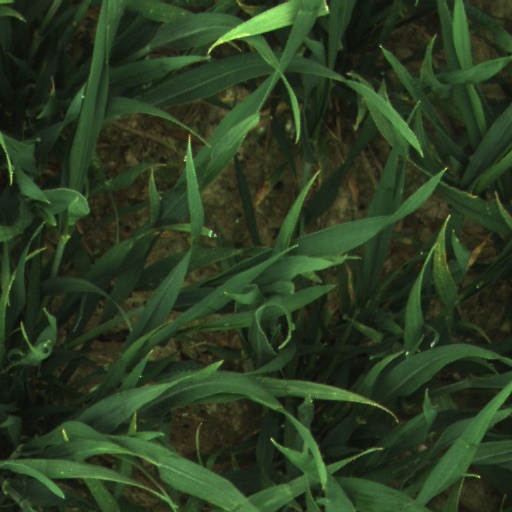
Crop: wheat